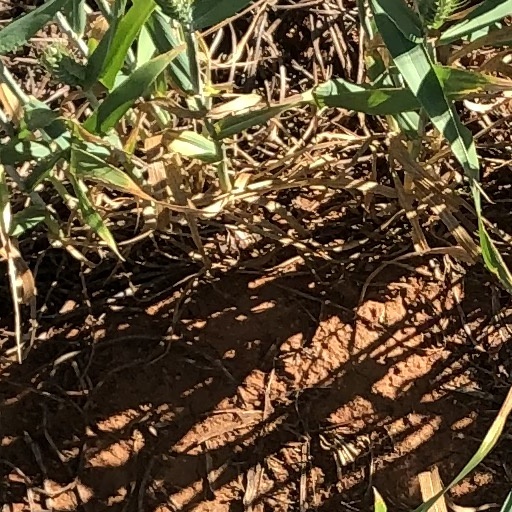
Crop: wheat